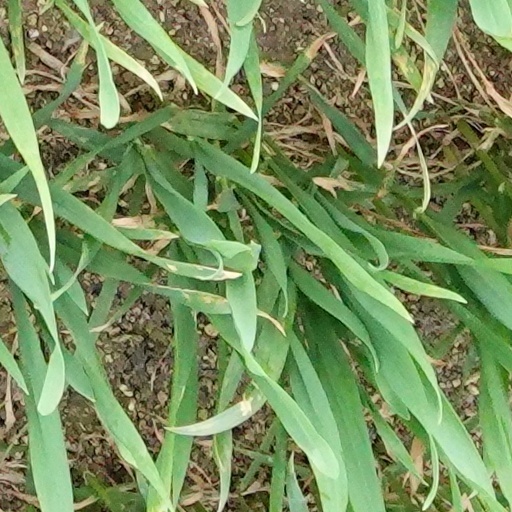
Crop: wheat